Bendor Island

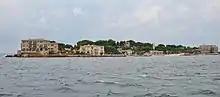

Bendor Island (Île de Bendor in French) is a French island in the Mediterranean Sea. It is located 300m off the coast from the commune of Bandol, in the Var department in the Provence-Alpes-Côte d'Azur region in south eastern France. It was bought and subsequently developed by the industrialist Paul Ricard in 1950. The island has a surface area of 0.08 km, with a coastline of 1.5 km. The island is 17m high at its highest point. A frequent daily ferry service runs to the island from Bandol.